Hi'-Neighbor!

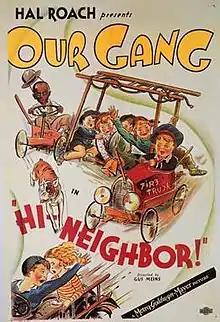

Hi'-Neighbor! is a 1934 "Our Gang" short comedy film directed by Gus Meins. Produced by Hal Roach and released to theaters by Metro-Goldwyn-Mayer, it was the 126th "Our Gang" short to be released and Meins' first series entry as director.